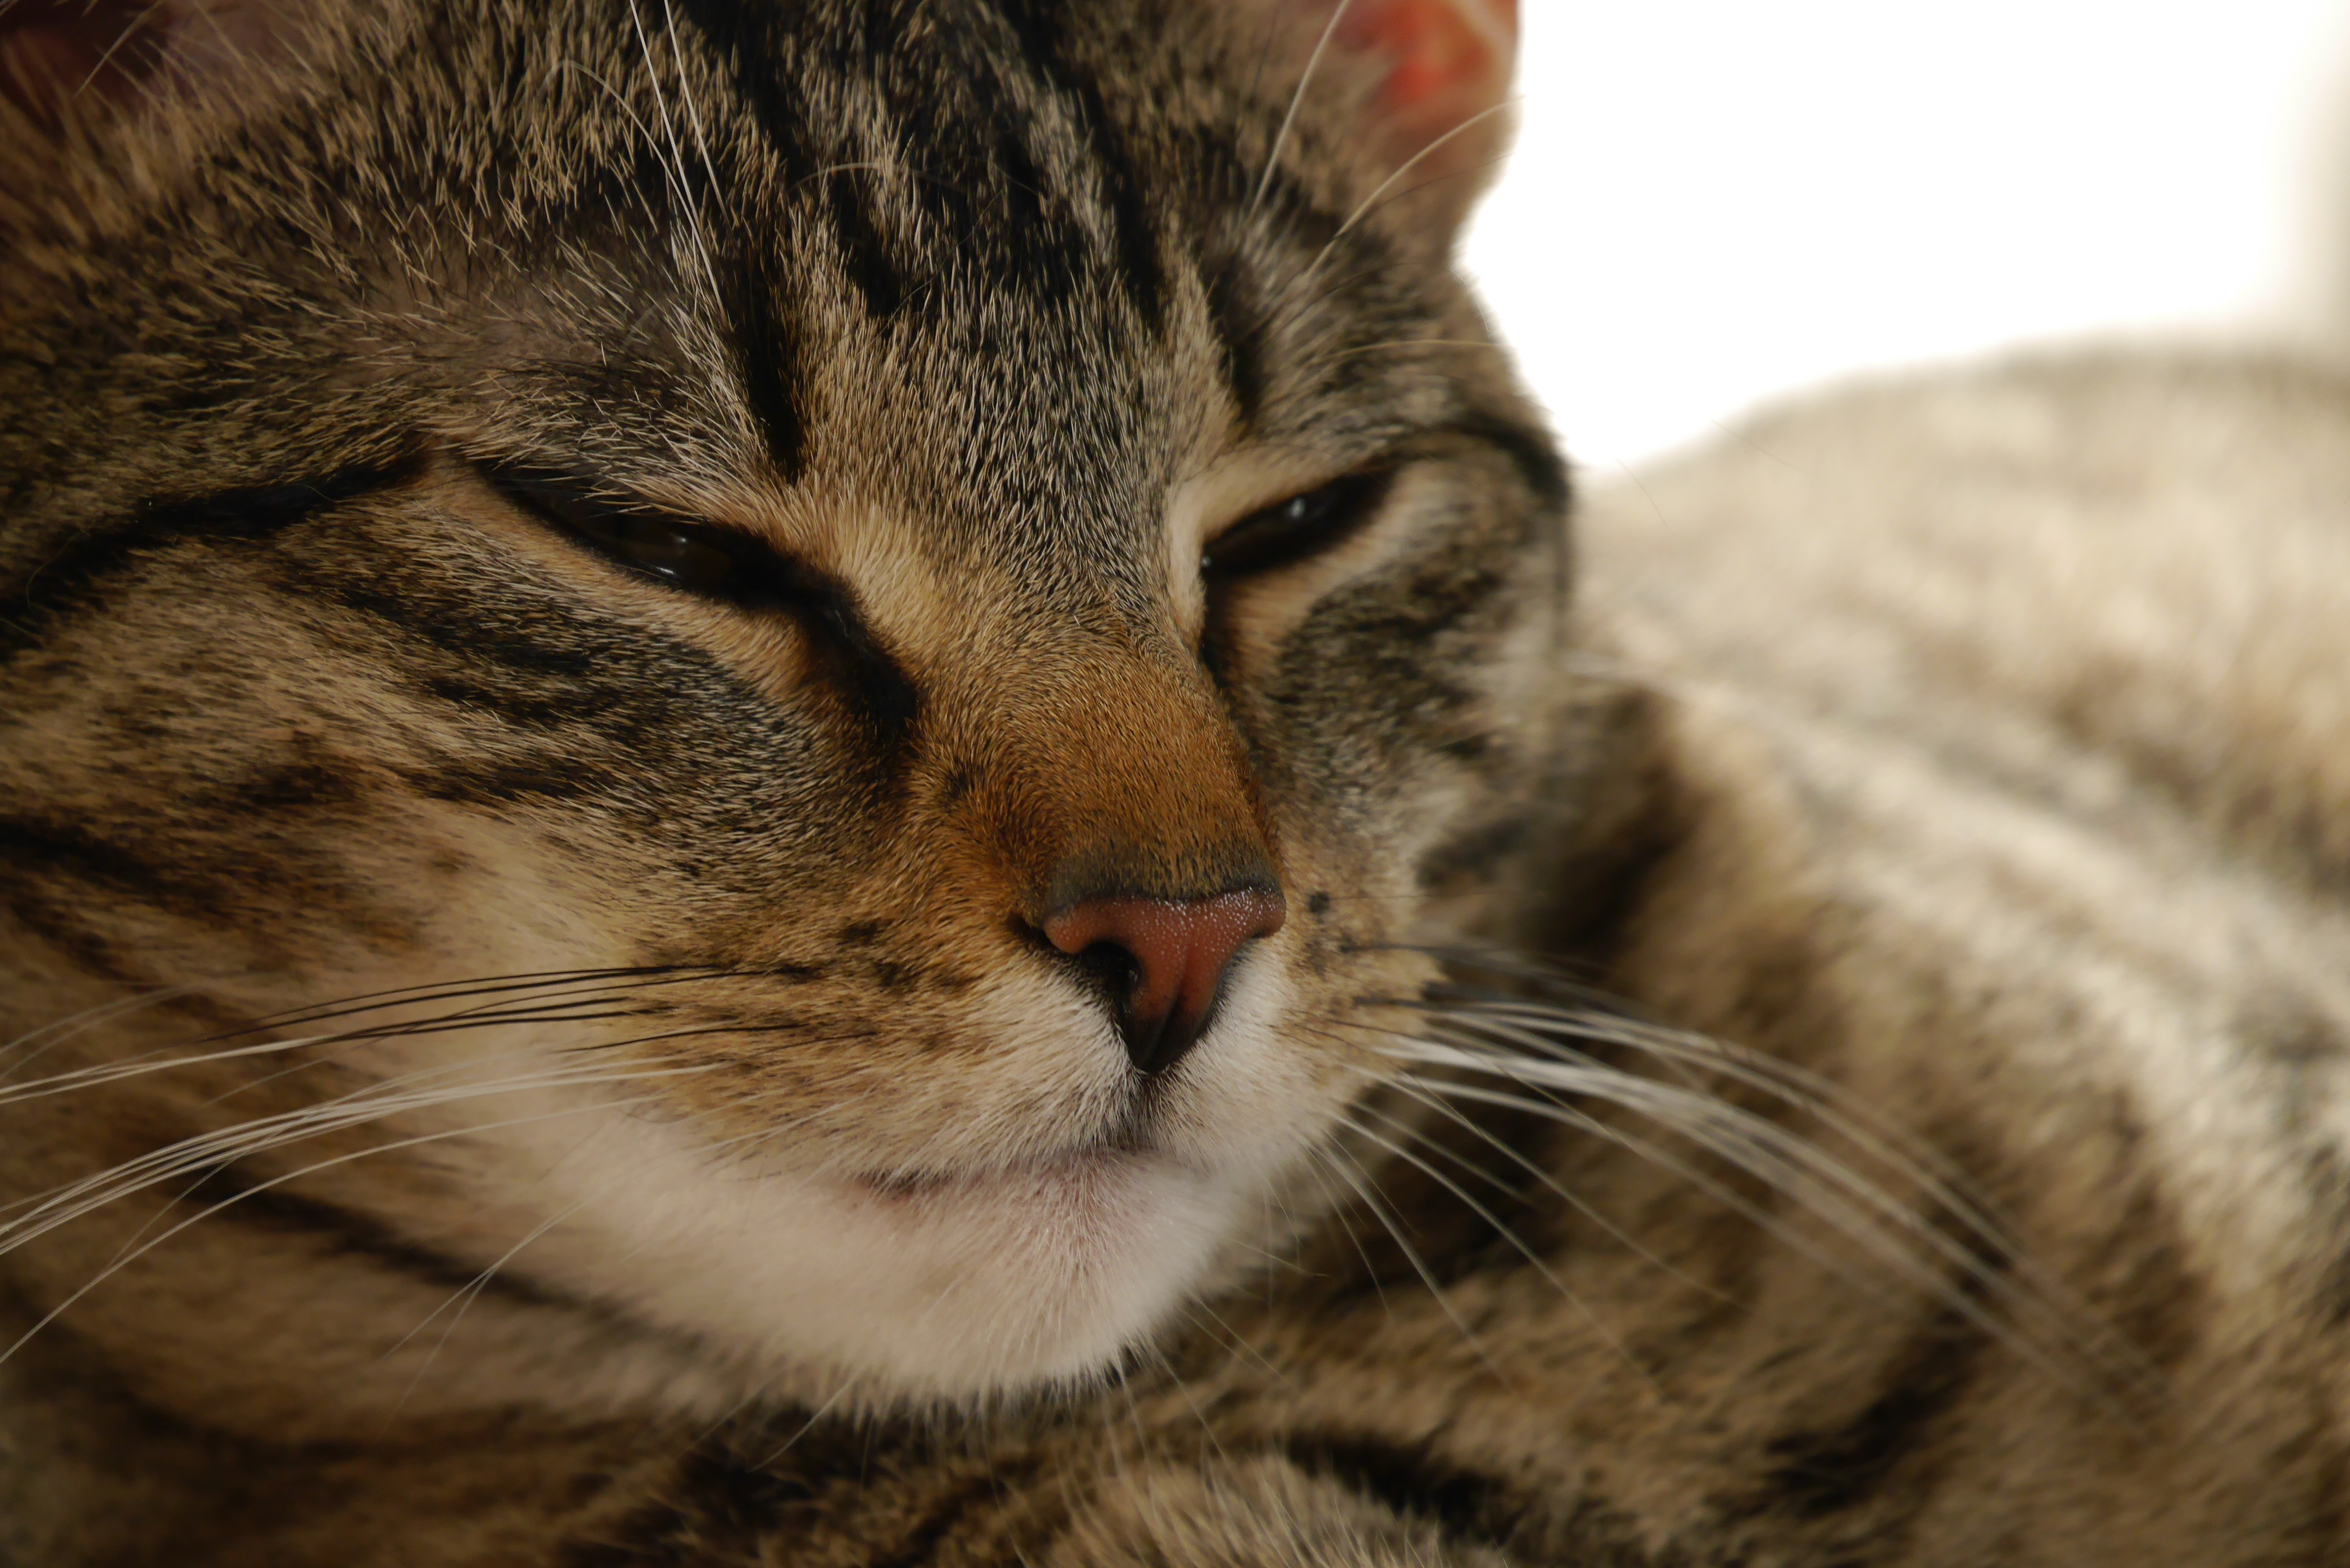
pet, fur, kitten, cat, mammal, fauna, close up, nose, whiskers, snout, adidas, vertebrate, mieze, animal world, tabby cat, bengal, european shorthair, wild cat, small to medium sized cats, cat like mammal, domestic short haired cat, pixie bob, american shorthair, rusty spotted cat, toyger